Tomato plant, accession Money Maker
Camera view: horizontal (90 deg, fisheye); turntable rotation: 300 degrees
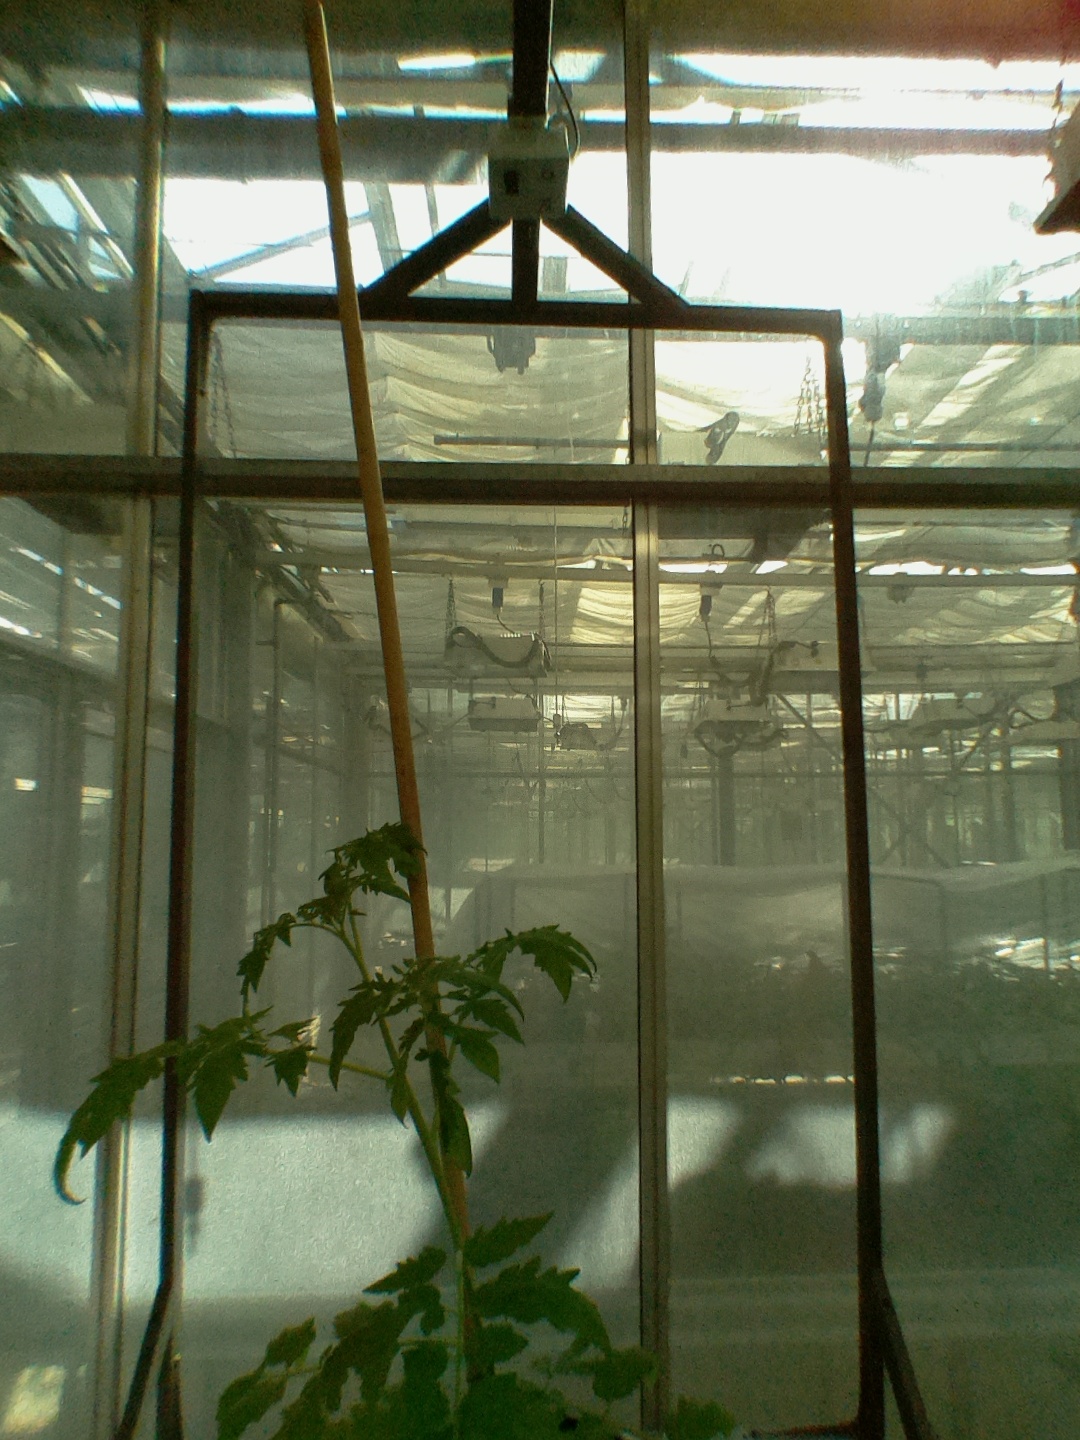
BBCH growth stage 15: 10 of true leaves visible